Richard Mawdsley

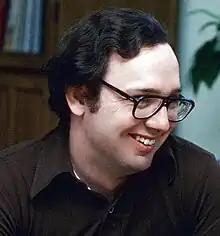

Richard Mawdsley was born in 1945 at Winfield, Kansas. He attended Emporia State University from 1963 to 1967, majoring in Art under instructors Don Hazelrigg and Ron Hickman. He stumbled upon metalsmithing accidentally as he could not get into a printmaking class and opted to take metals instead. After this introduction, Mawdsley majored in metals and began to make works inspired by Pop art.